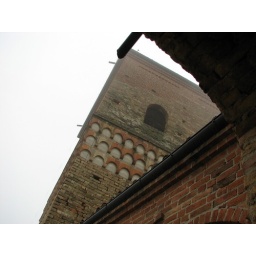
A tower in a Renaissance castle